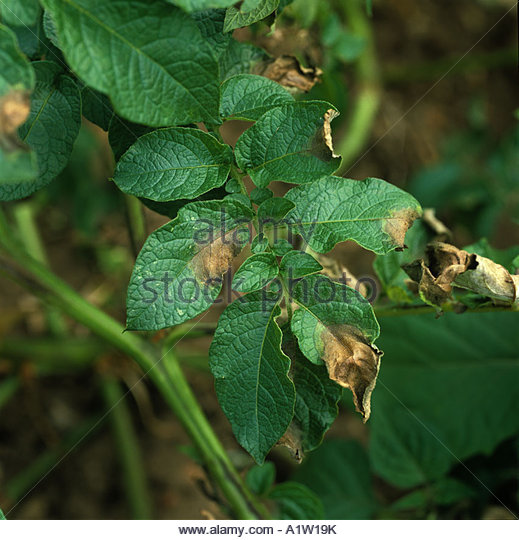
Labels: Potato leaf late blight, Potato leaf late blight, Potato leaf late blight, Potato leaf late blight, Potato leaf late blight, Potato leaf late blight